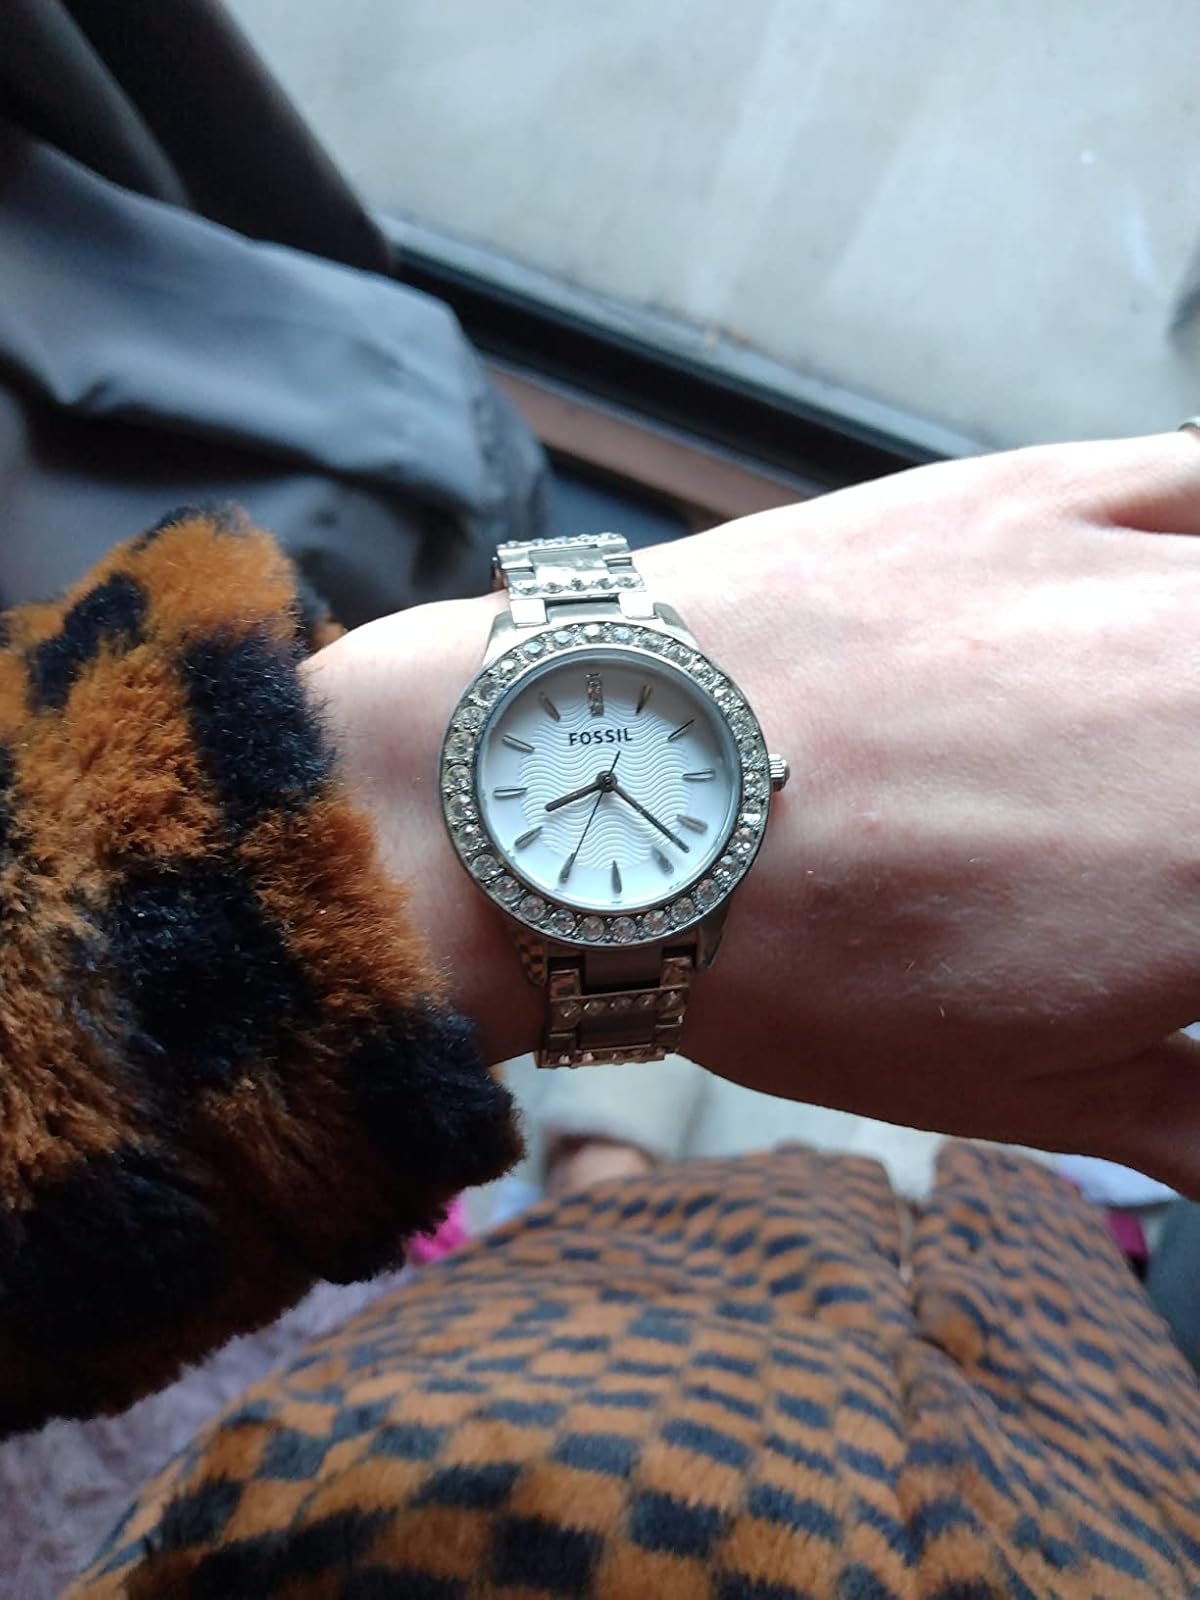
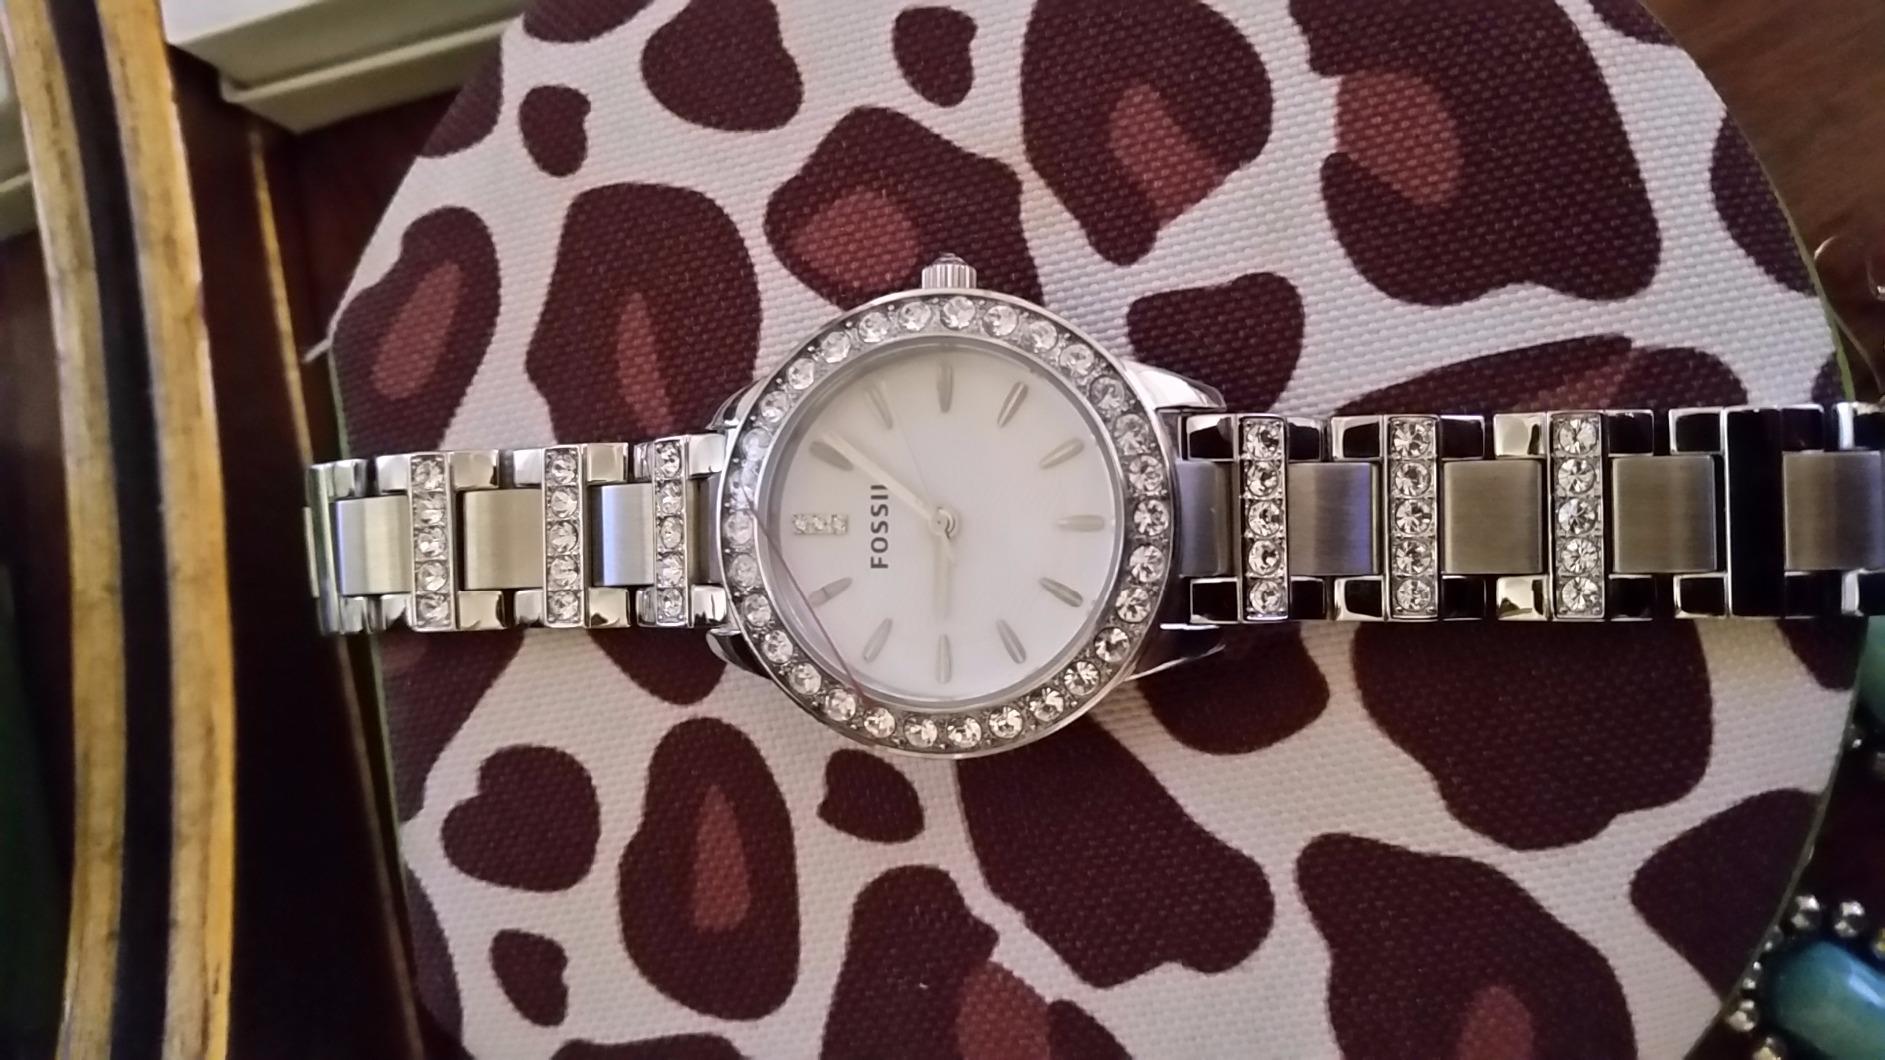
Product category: accessories_watch
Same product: yes